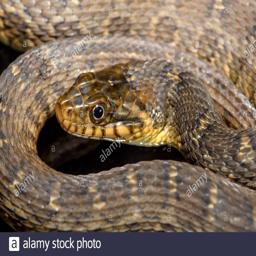
Animal: snakes